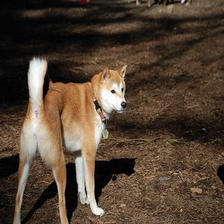
Species: dog
Breed: shiba inu